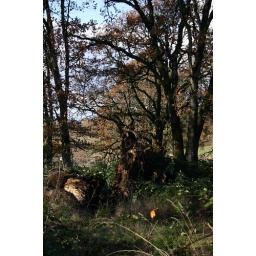
This tree had fallen recently. The base of this tree was easily 6-8' in diameter [the root part.]